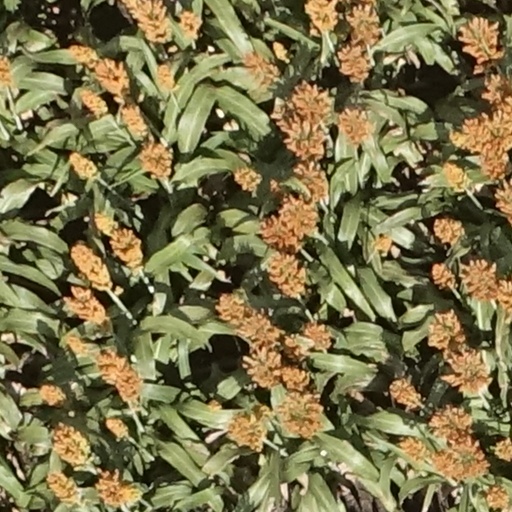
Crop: sorghum